The World Is Not Enough

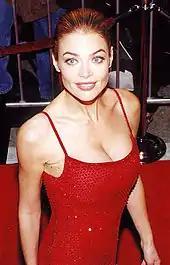
Denise Richards ("pictured at the film's premiere") was widely criticised for her performance.

The soundtrack to "The World Is Not Enough" is the second "Bond" soundtrack to be composed by David Arnold. Arnold broke tradition by not ending the film with a reprise of the opening theme or, as with the previous three films, a new song. Originally, Arnold intended to use the song "Only Myself to Blame" at the end of the film; however, Apted discarded this and the song was replaced by a remix of the "James Bond Theme". "Only Myself to Blame", written by Arnold and Don Black and sung by Scott Walker, is the 19th and final track on the album and its melody is Elektra King's theme. The theme is heard in "Casino", "Elektra's Theme" and "I Never Miss". Arnold added two new themes to the final score, both of which are reused in the following film, "Die Another Day".